Dan Hipgrave

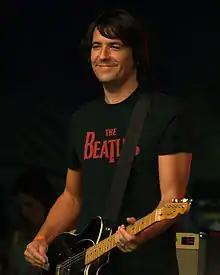
Hipgrave at the Godiva Festival 2009

Daniel Hipgrave (born 5 August 1975) is an English musician and writer, best known as the guitarist of the post-Britpop/alternative rock band Toploader.